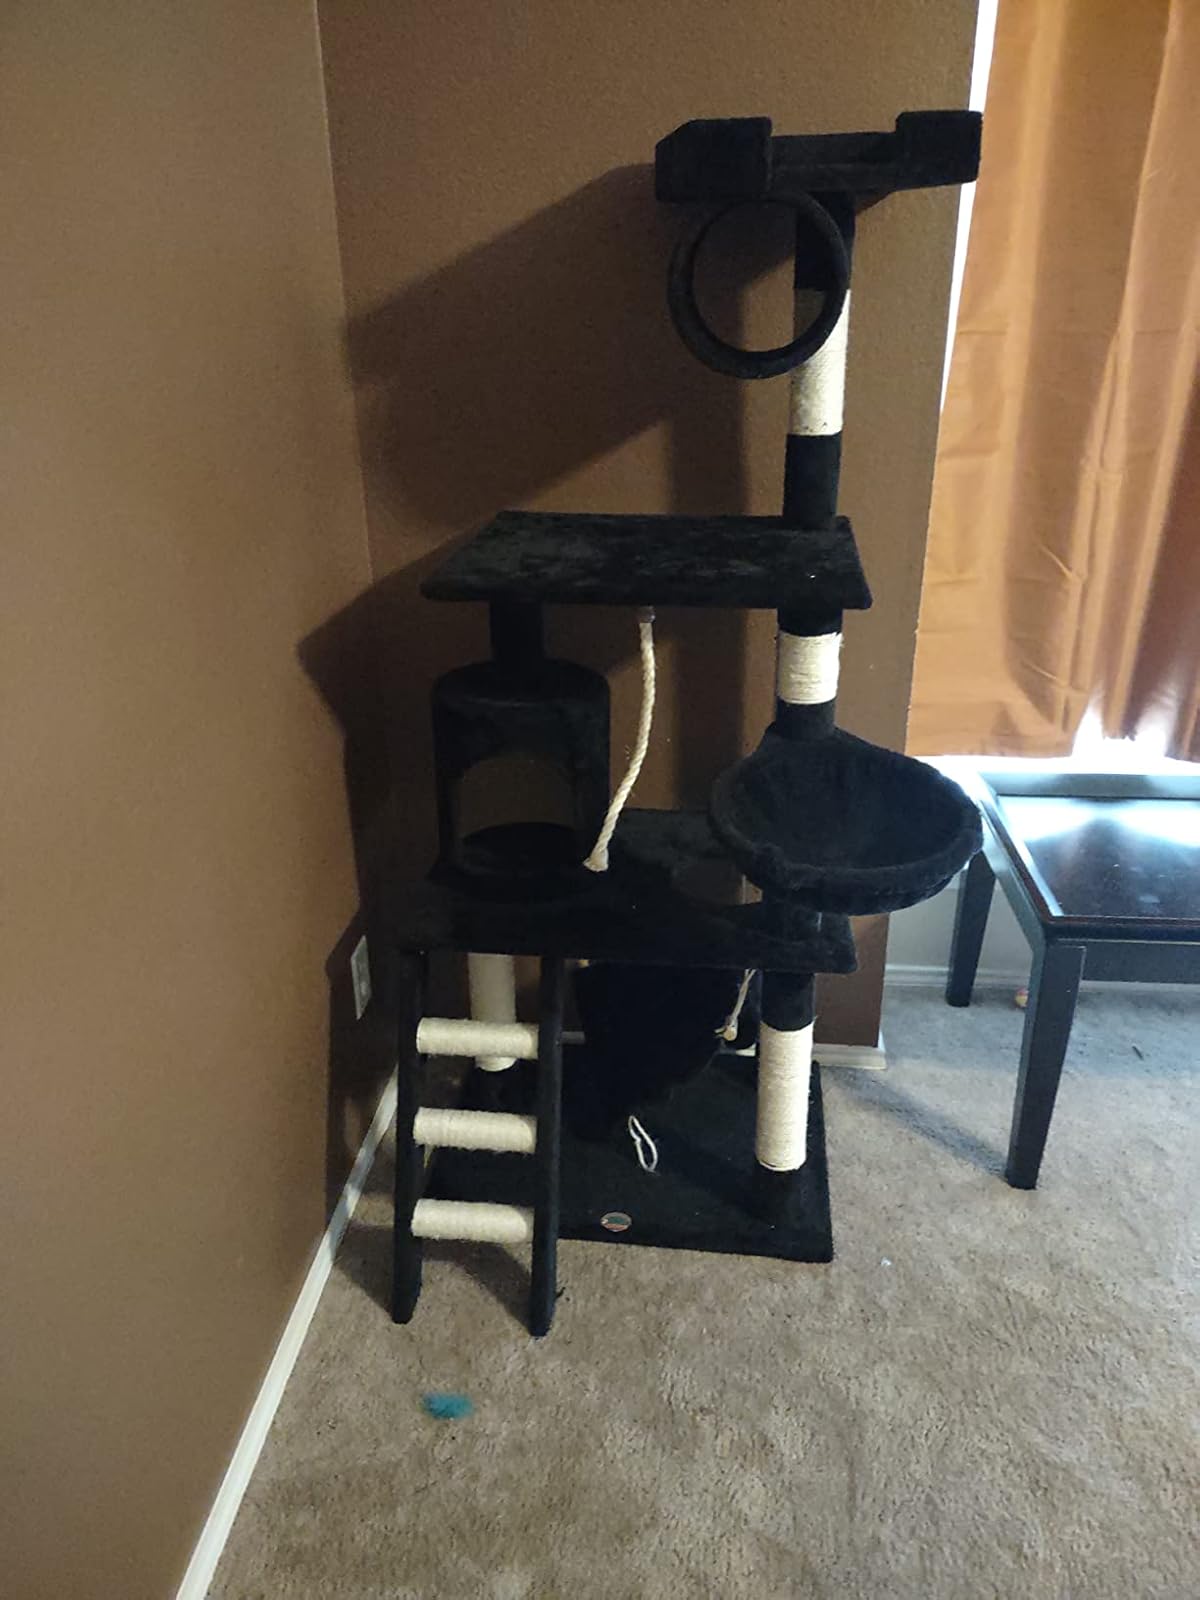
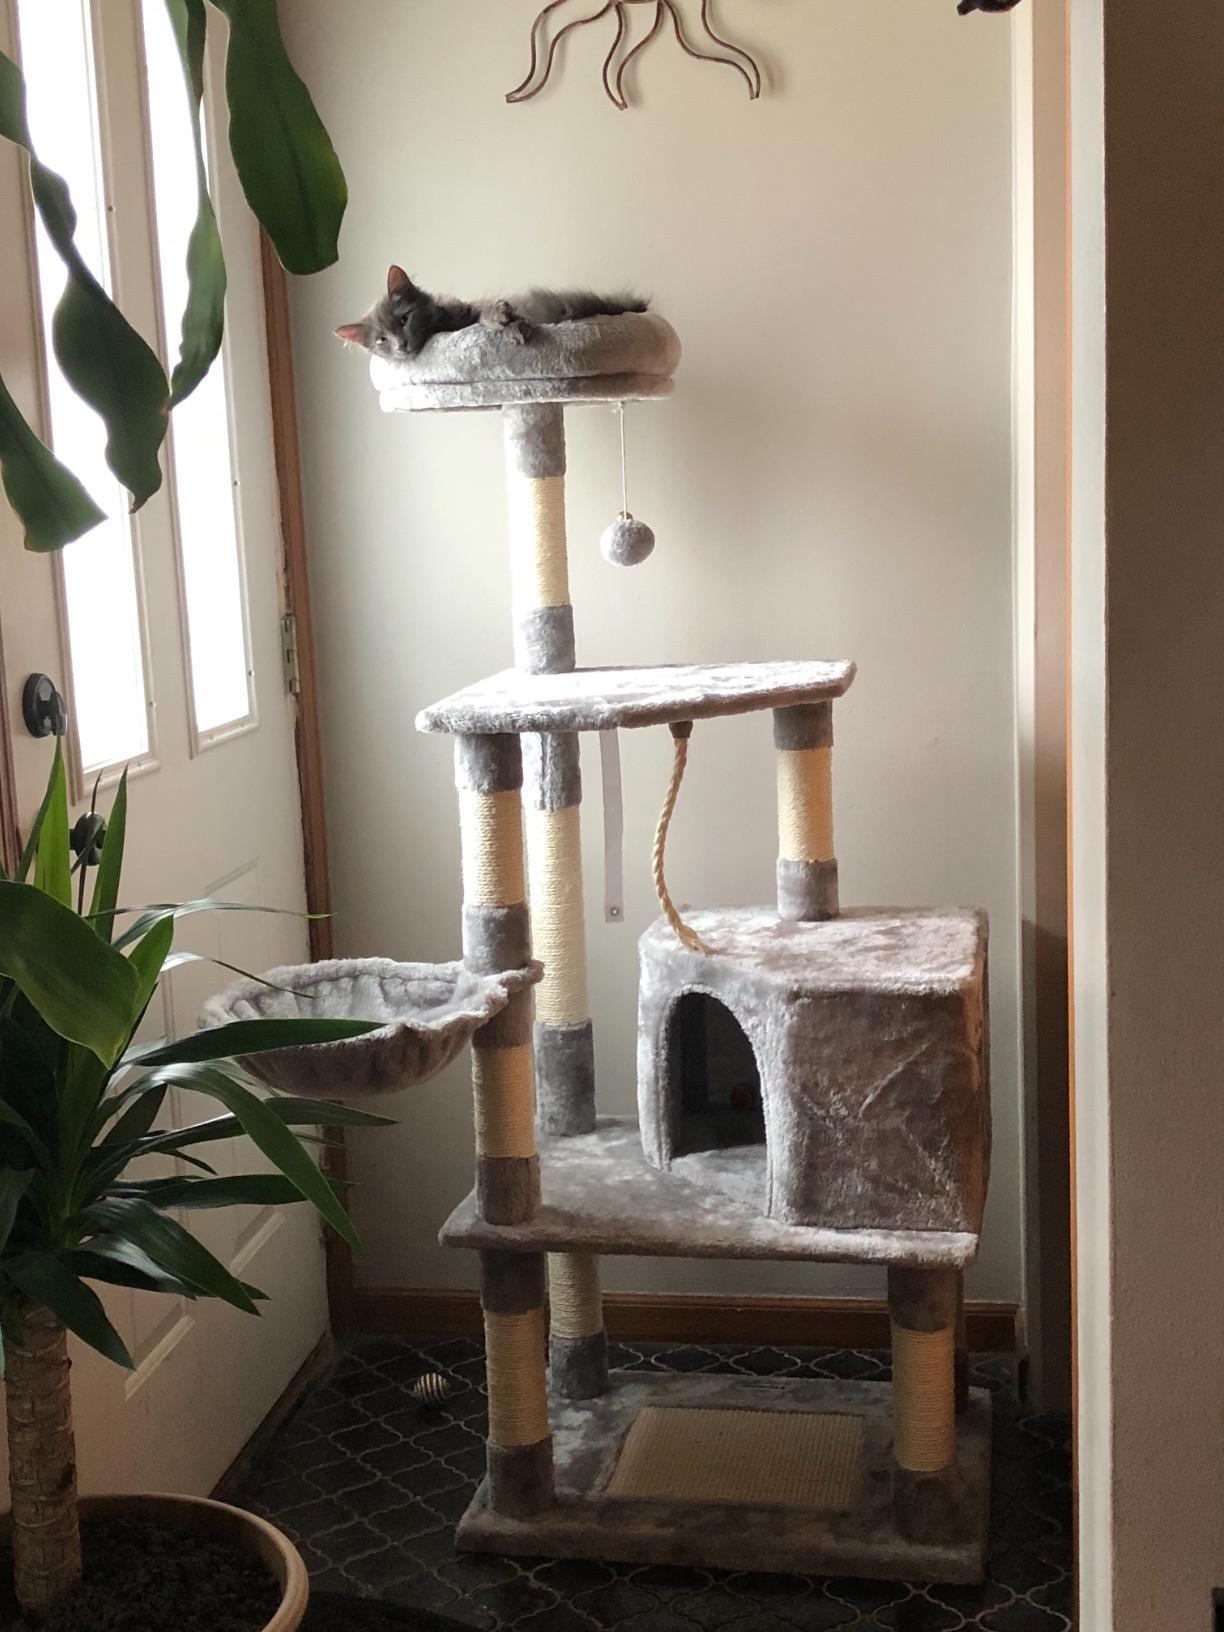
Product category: items_cat tree
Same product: no